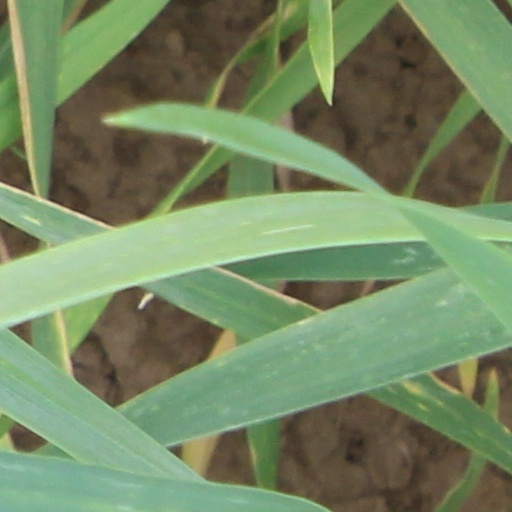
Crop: wheat